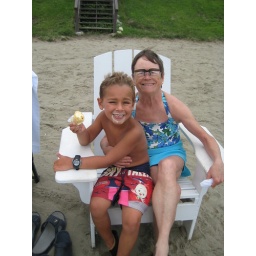
Ethan happily eating his &amp;quot;Mango Tango&amp;quot; from Stewarts in one of the classic adirondack chairs on the beach.